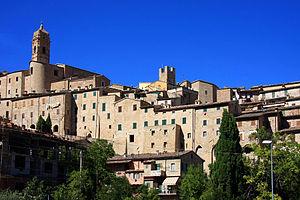
Serra San Quirico est une commune italienne d'environ 2 700 habitants, située dans la province d'Ancône, dans la région Marches, en Italie centrale.